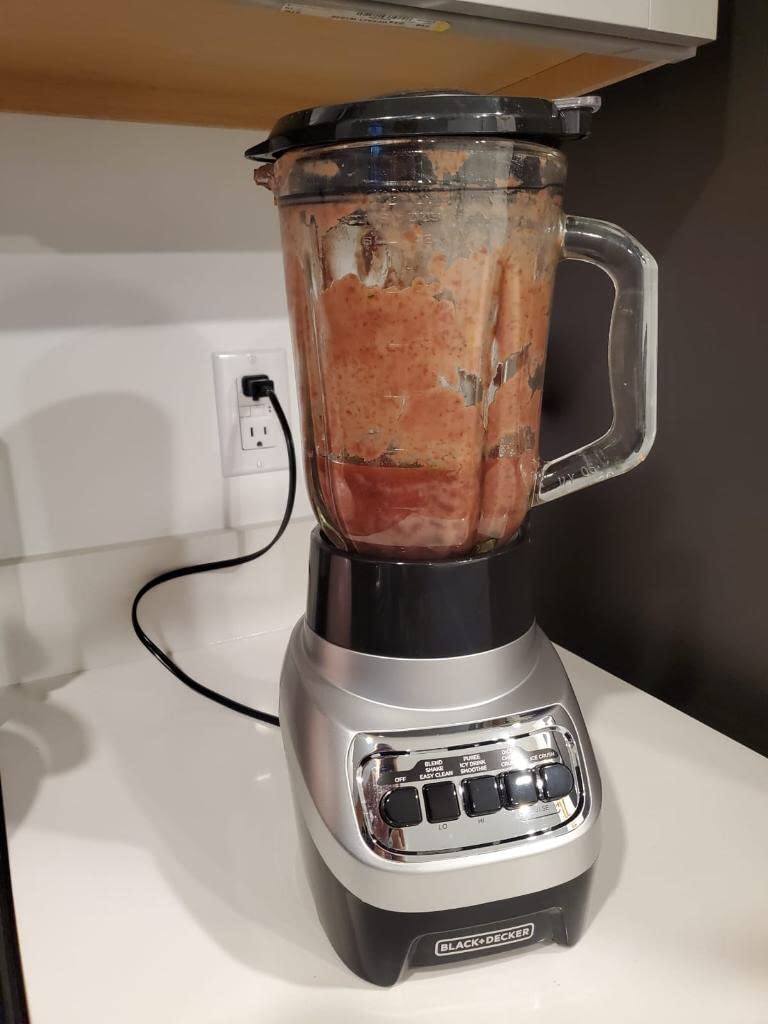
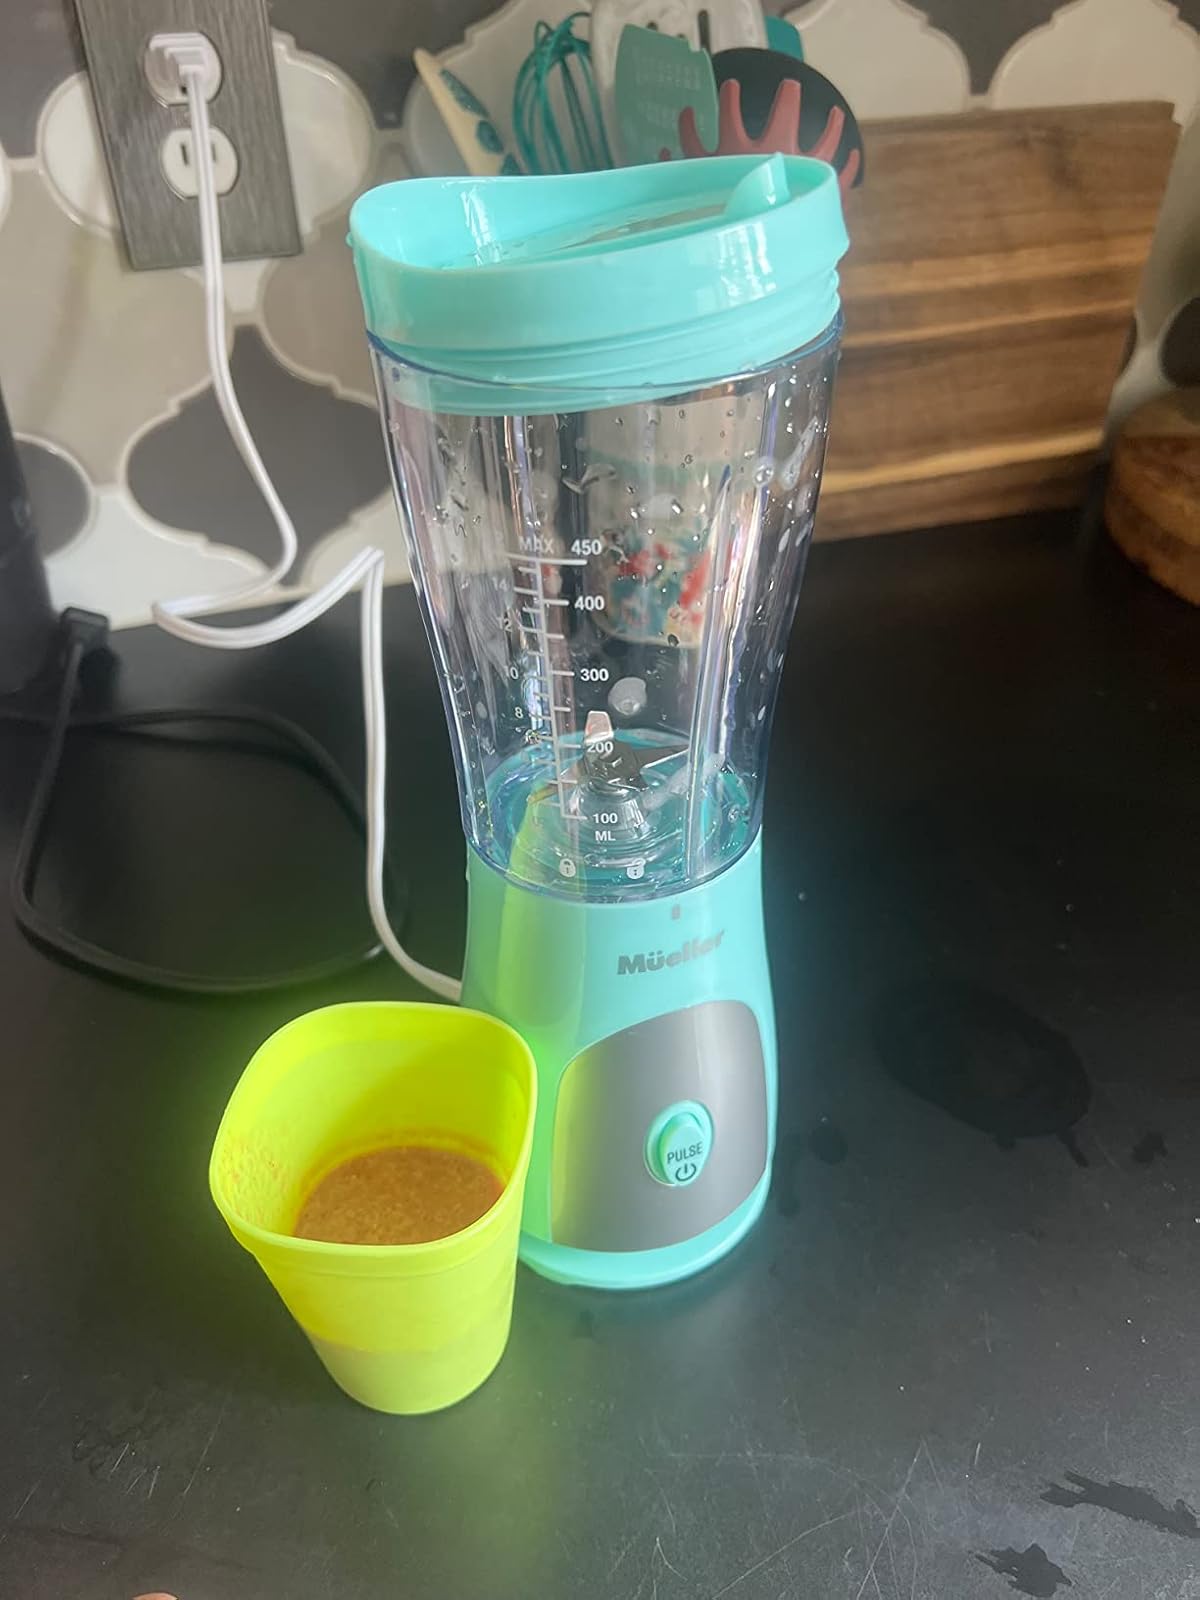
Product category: items_blender
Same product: no